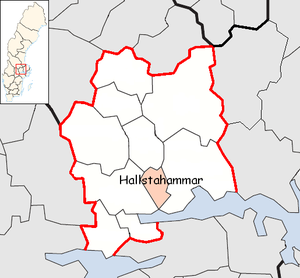
Hallstahammar
Hallstahammar kommune på kort over Västmanlands län
Hallstahammar er en by ved Kolbäcksån og Strömsholms kanal i landskapet i Västmanland i Västmanlands län i Sverige. Den er administrationsby i Hallstahammar kommun, og i 2010 havde byen 10.478 indbyggere. De nærmeste byer er Västerås, Köping og Eskilstuna.